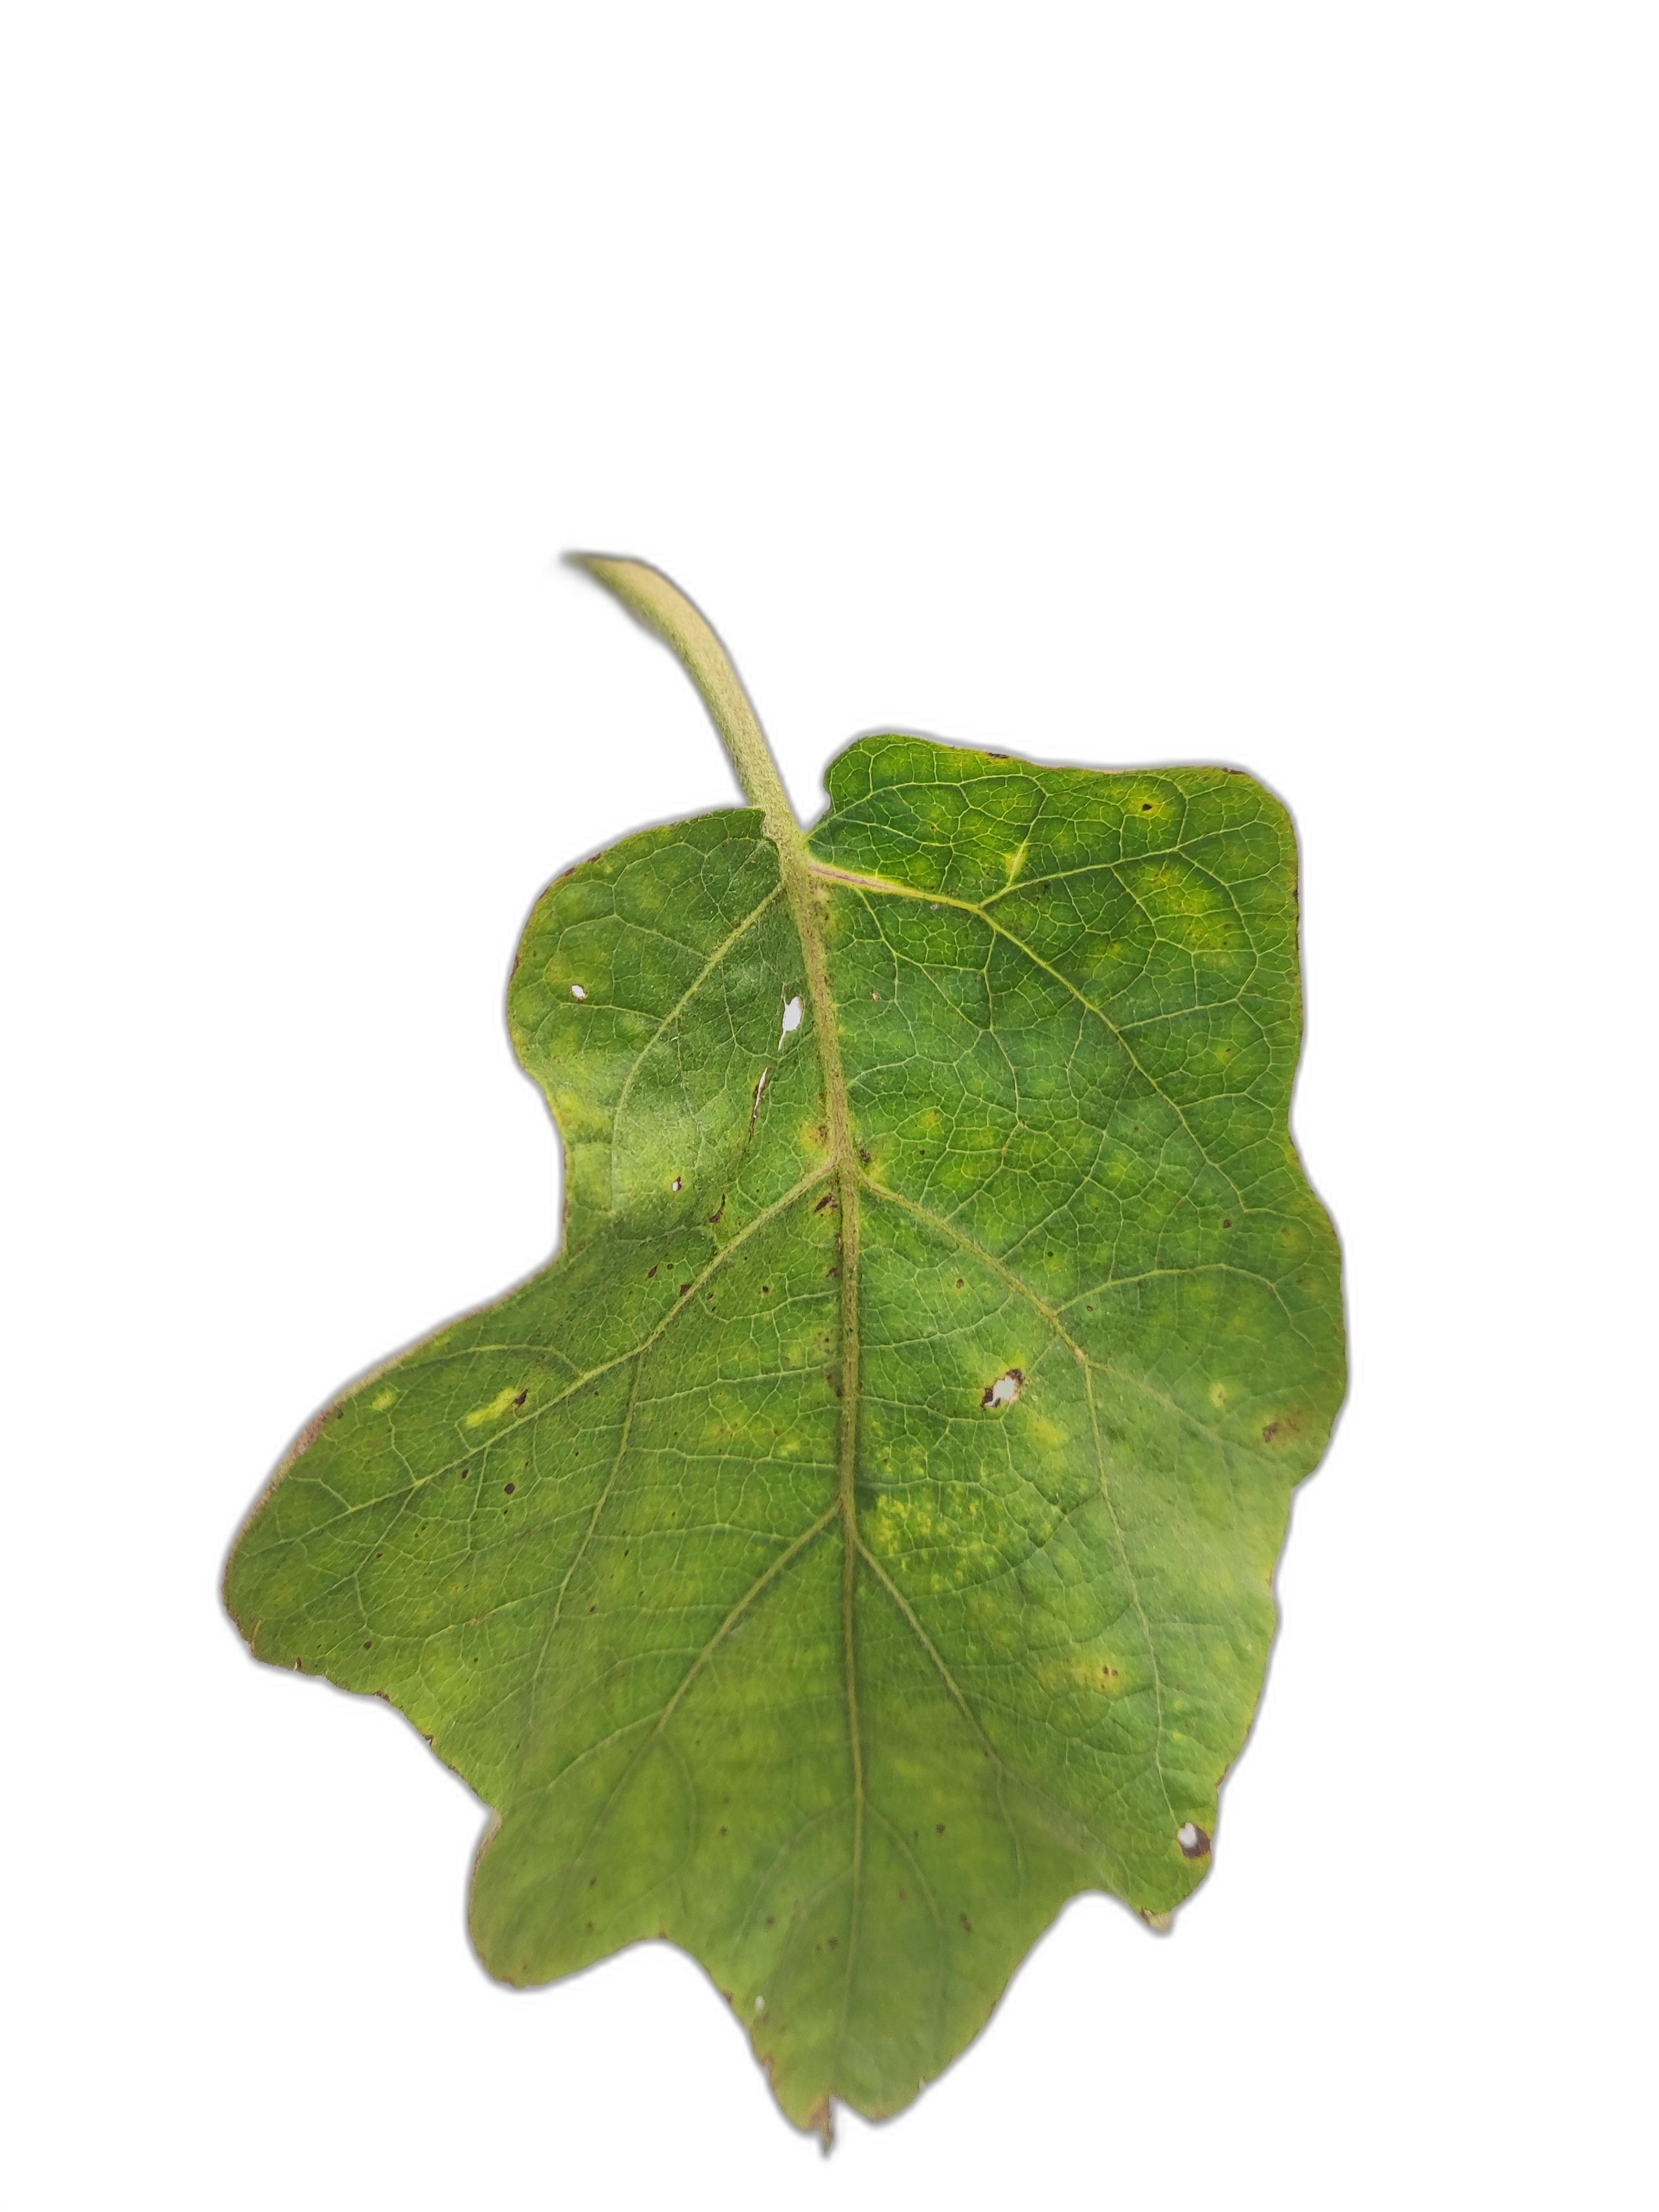
Label: Leaf Spot Disease